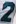
Number: 2